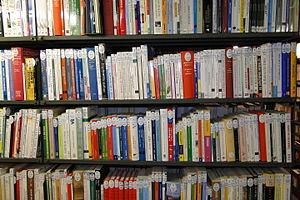
Magasins du Dépôt, collections contemporaines, lettre T (sciences appliquées)
La bibliothèque Sainte-Geneviève est une bibliothèque située au 10, place du Panthéon, dans le 5ᵉ arrondissement de Paris. Elle occupe un bâtiment édifié en 1851 par l'architecte Henri Labrouste à l'emplacement de l'ancien collège de Montaigu, agrandi depuis et classé, avec ses aménagements et décors d'origine, au titre des monuments historiques. Elle est l'héritière de la troisième plus importante bibliothèque d'Europe, en son temps, que l'ancienne abbaye Sainte-Geneviève de Paris voisine, transformée en École centrale à la Révolution, abritait au dernier étage de ce qui est aujourd'hui le lycée Henri-IV.